Giant Pacific octopus

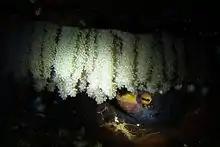
"Enteroctopus dofleini" spawning

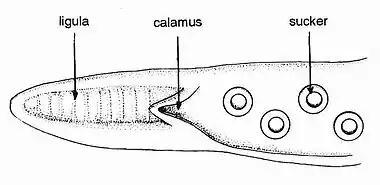
Hectocotylus arm of an octopod

Unlike most other octopus species, whose lifespans normally span only one year, the giant Pacific octopus has a lifespan of three to five years. They reach sexual maturity at one to two years of age. Gonadal maturation has been linked to the optic gland of octopuses which has been compared functionally to the vertebrate pituitary gland. These optic glands are the only endocrine glands identified in octopuses, and their secretions have been found to contribute to behaviors linked with reproduction and senescence. When removed, females no longer brood their eggs, resume feeding, increase in weight, and experience longer lifespans compared to sexually mature, brooding females who still retain their optic glands.